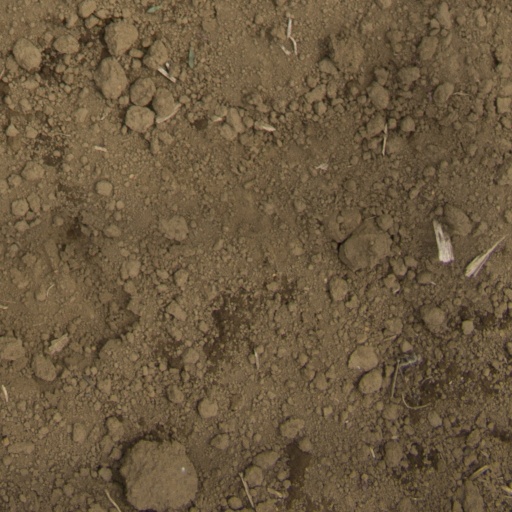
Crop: Jerusalem artichoke